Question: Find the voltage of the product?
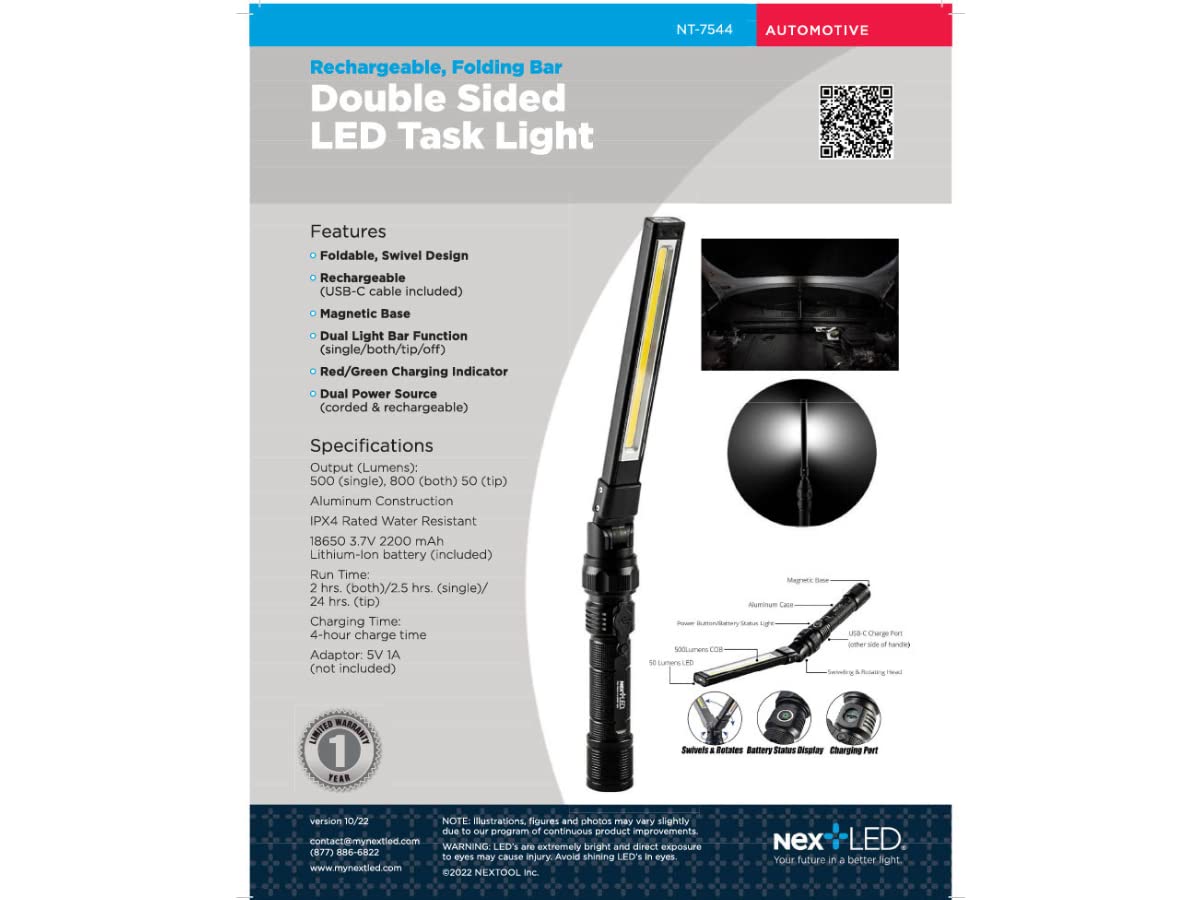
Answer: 3.7 volt